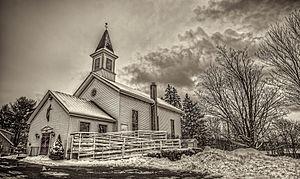
Rock Hill est un hameau et census-designated place dans la ville de Thompson dans le comté de Sullivan, dans l'État de New York, aux États-Unis.